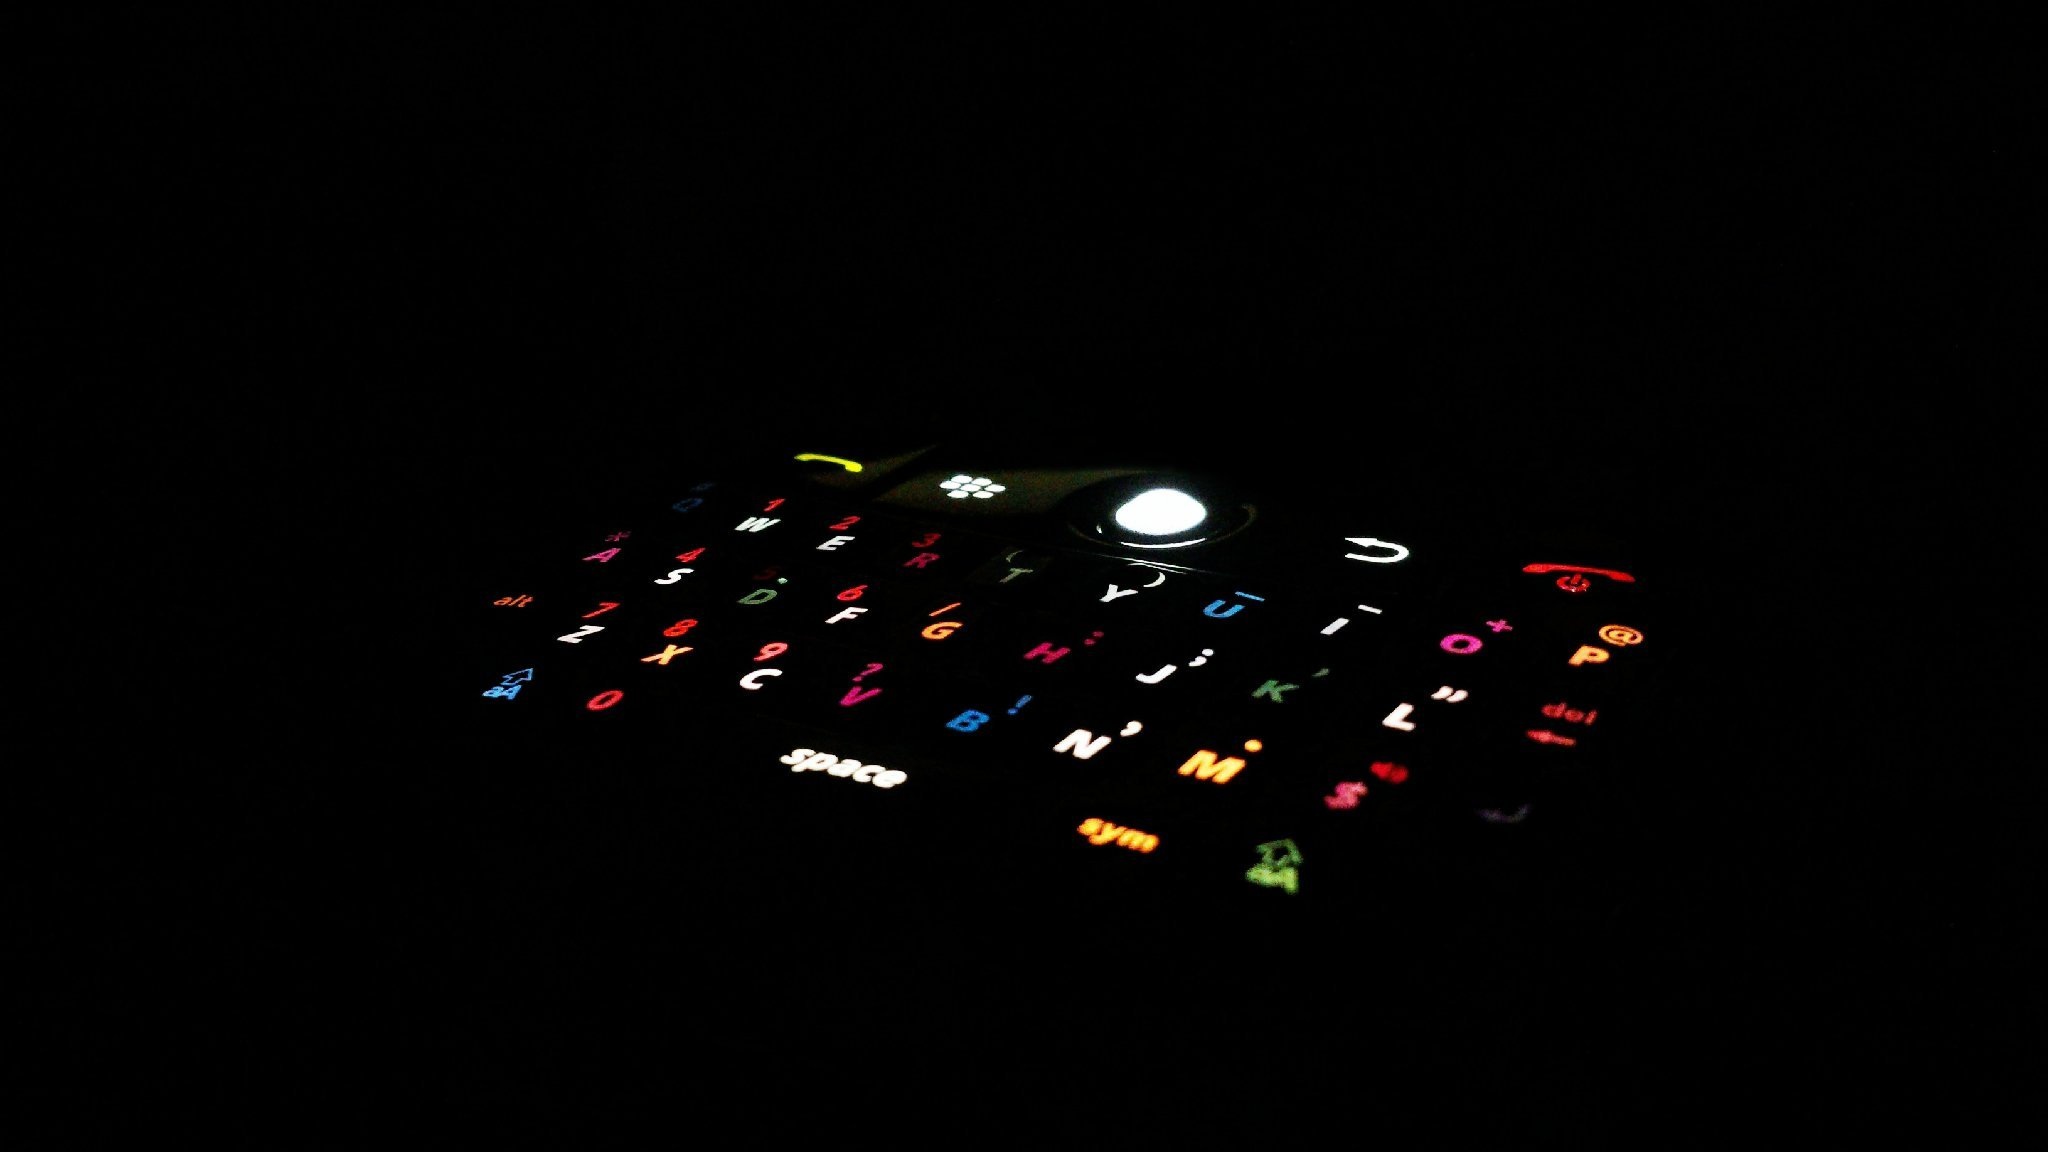
smartphone, light, keyboard, number, line, red, phone, colourful, color, darkness, black, lighting, laser, blackberry, font, diy, shape, macro photography, computer wallpaper